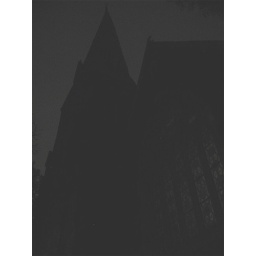
Just walking by a church on my way home this evening.